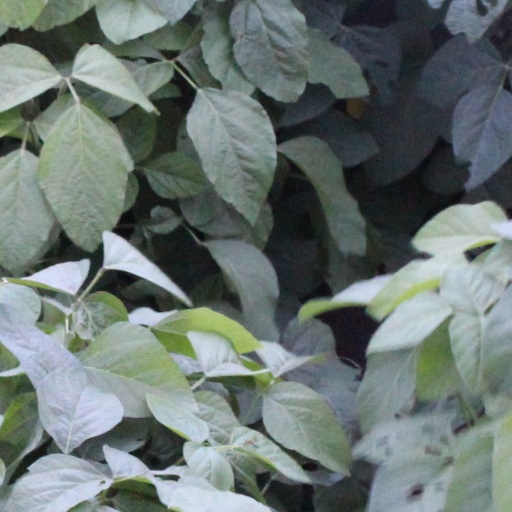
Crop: soybean